Piaggio Fly

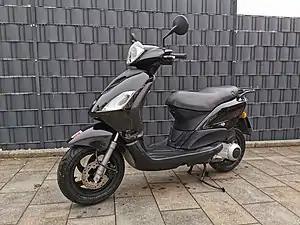
2009 Piaggio Fly 125

The Piaggio Fly is a scooter produced by italian motorcycle manufacturer Piaggio from 2004 to 2017 to replace the Sfera and Skipper models.